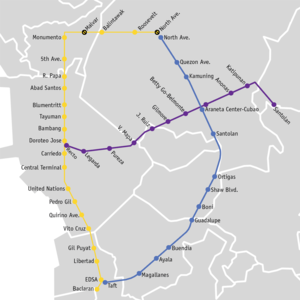
Liste des stations du métro de Manille, aux Philippines. Il existe deux réseaux : le réseau aérien et le métro « lourd » MRT, ou « ligné bleue ».